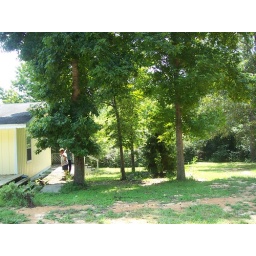
the trees near the house and deck